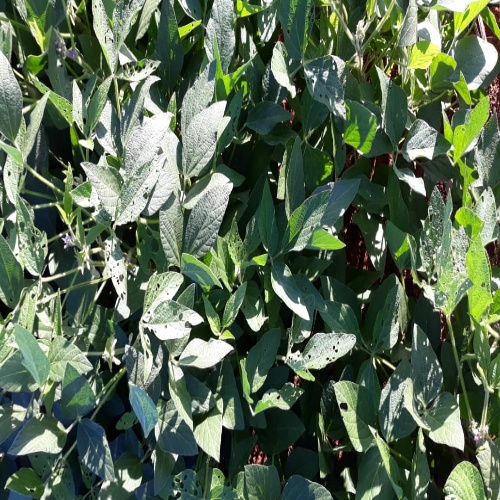
Label: Caterpillar